Seán Cromien

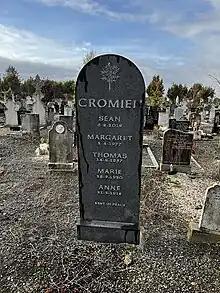
Sean Cromien's grave at Glasnevin Cemetery.

Cromien died peacefully in Glasnevin on 6 August 2018 at age 88 after a years-long battle with dementia. His funeral was held at St Brigid's Church in Killester, and was attended by many civil servants, including the former taoiseach Bertie Ahern. He is buried at Glasnevin Cemetery.